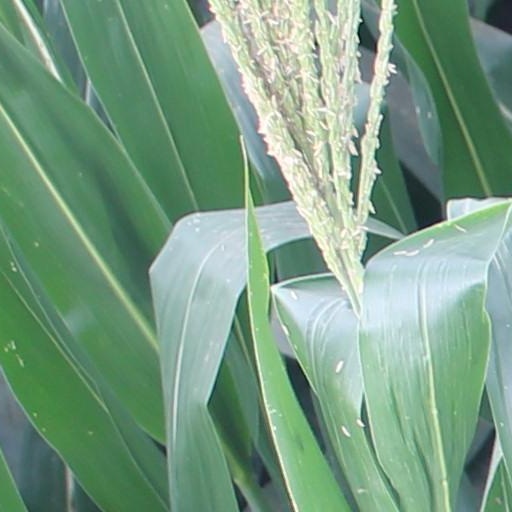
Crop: maize; corn